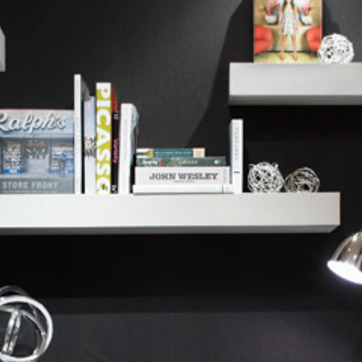
Material: paper